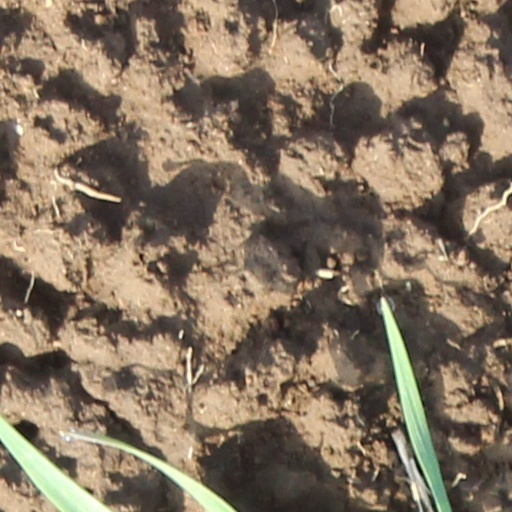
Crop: wheat